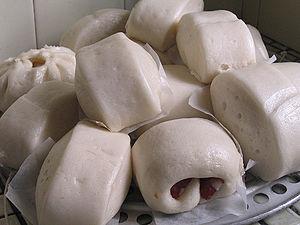
Le bun est un petit pain de forme et de taille variée mais il est surtout connu en tant que « hamburger bun » et confectionné aujourd'hui pour les hamburgers, que ce soit en cuisine traditionnelle ou en fast food.
Le mantou est un petit pain rond, parfaitement blanc car sans croûte, très moelleux, fait de farine de blé levée et cuite à la vapeur. Un mets absolument identique est appelé mantuu en Mongolie.